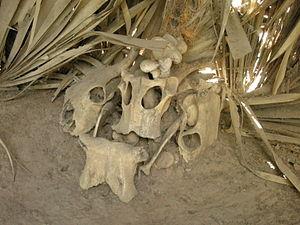
Les Diolas sont un peuple d'Afrique de l'Ouest établi sur un territoire qui s'étend sur la Gambie, le sud du Sénégal et la Guinée-Bissau. Composés de plusieurs sous-groupes, leur identité est caractérisée par l'usage des langues diola et leur histoire marquée par leurs contacts avec les empires coloniaux britannique, français et portugais auquel il faut ajouter le rayonnement des Vénitiens qui sont les premiers Occidentaux à avoir abordé cette région en 1456.
Aline Sitoé Diatta est une héroïne de la résistance sénégalaise et particulièrement de la Casamance contre la colonisation française.